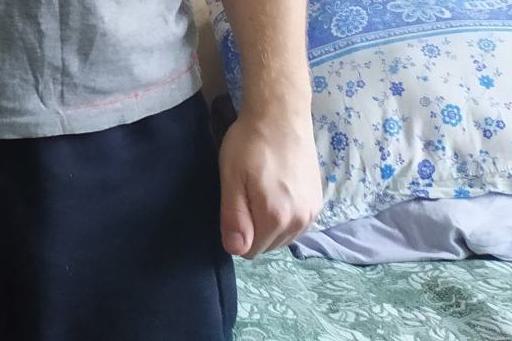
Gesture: no_gesture